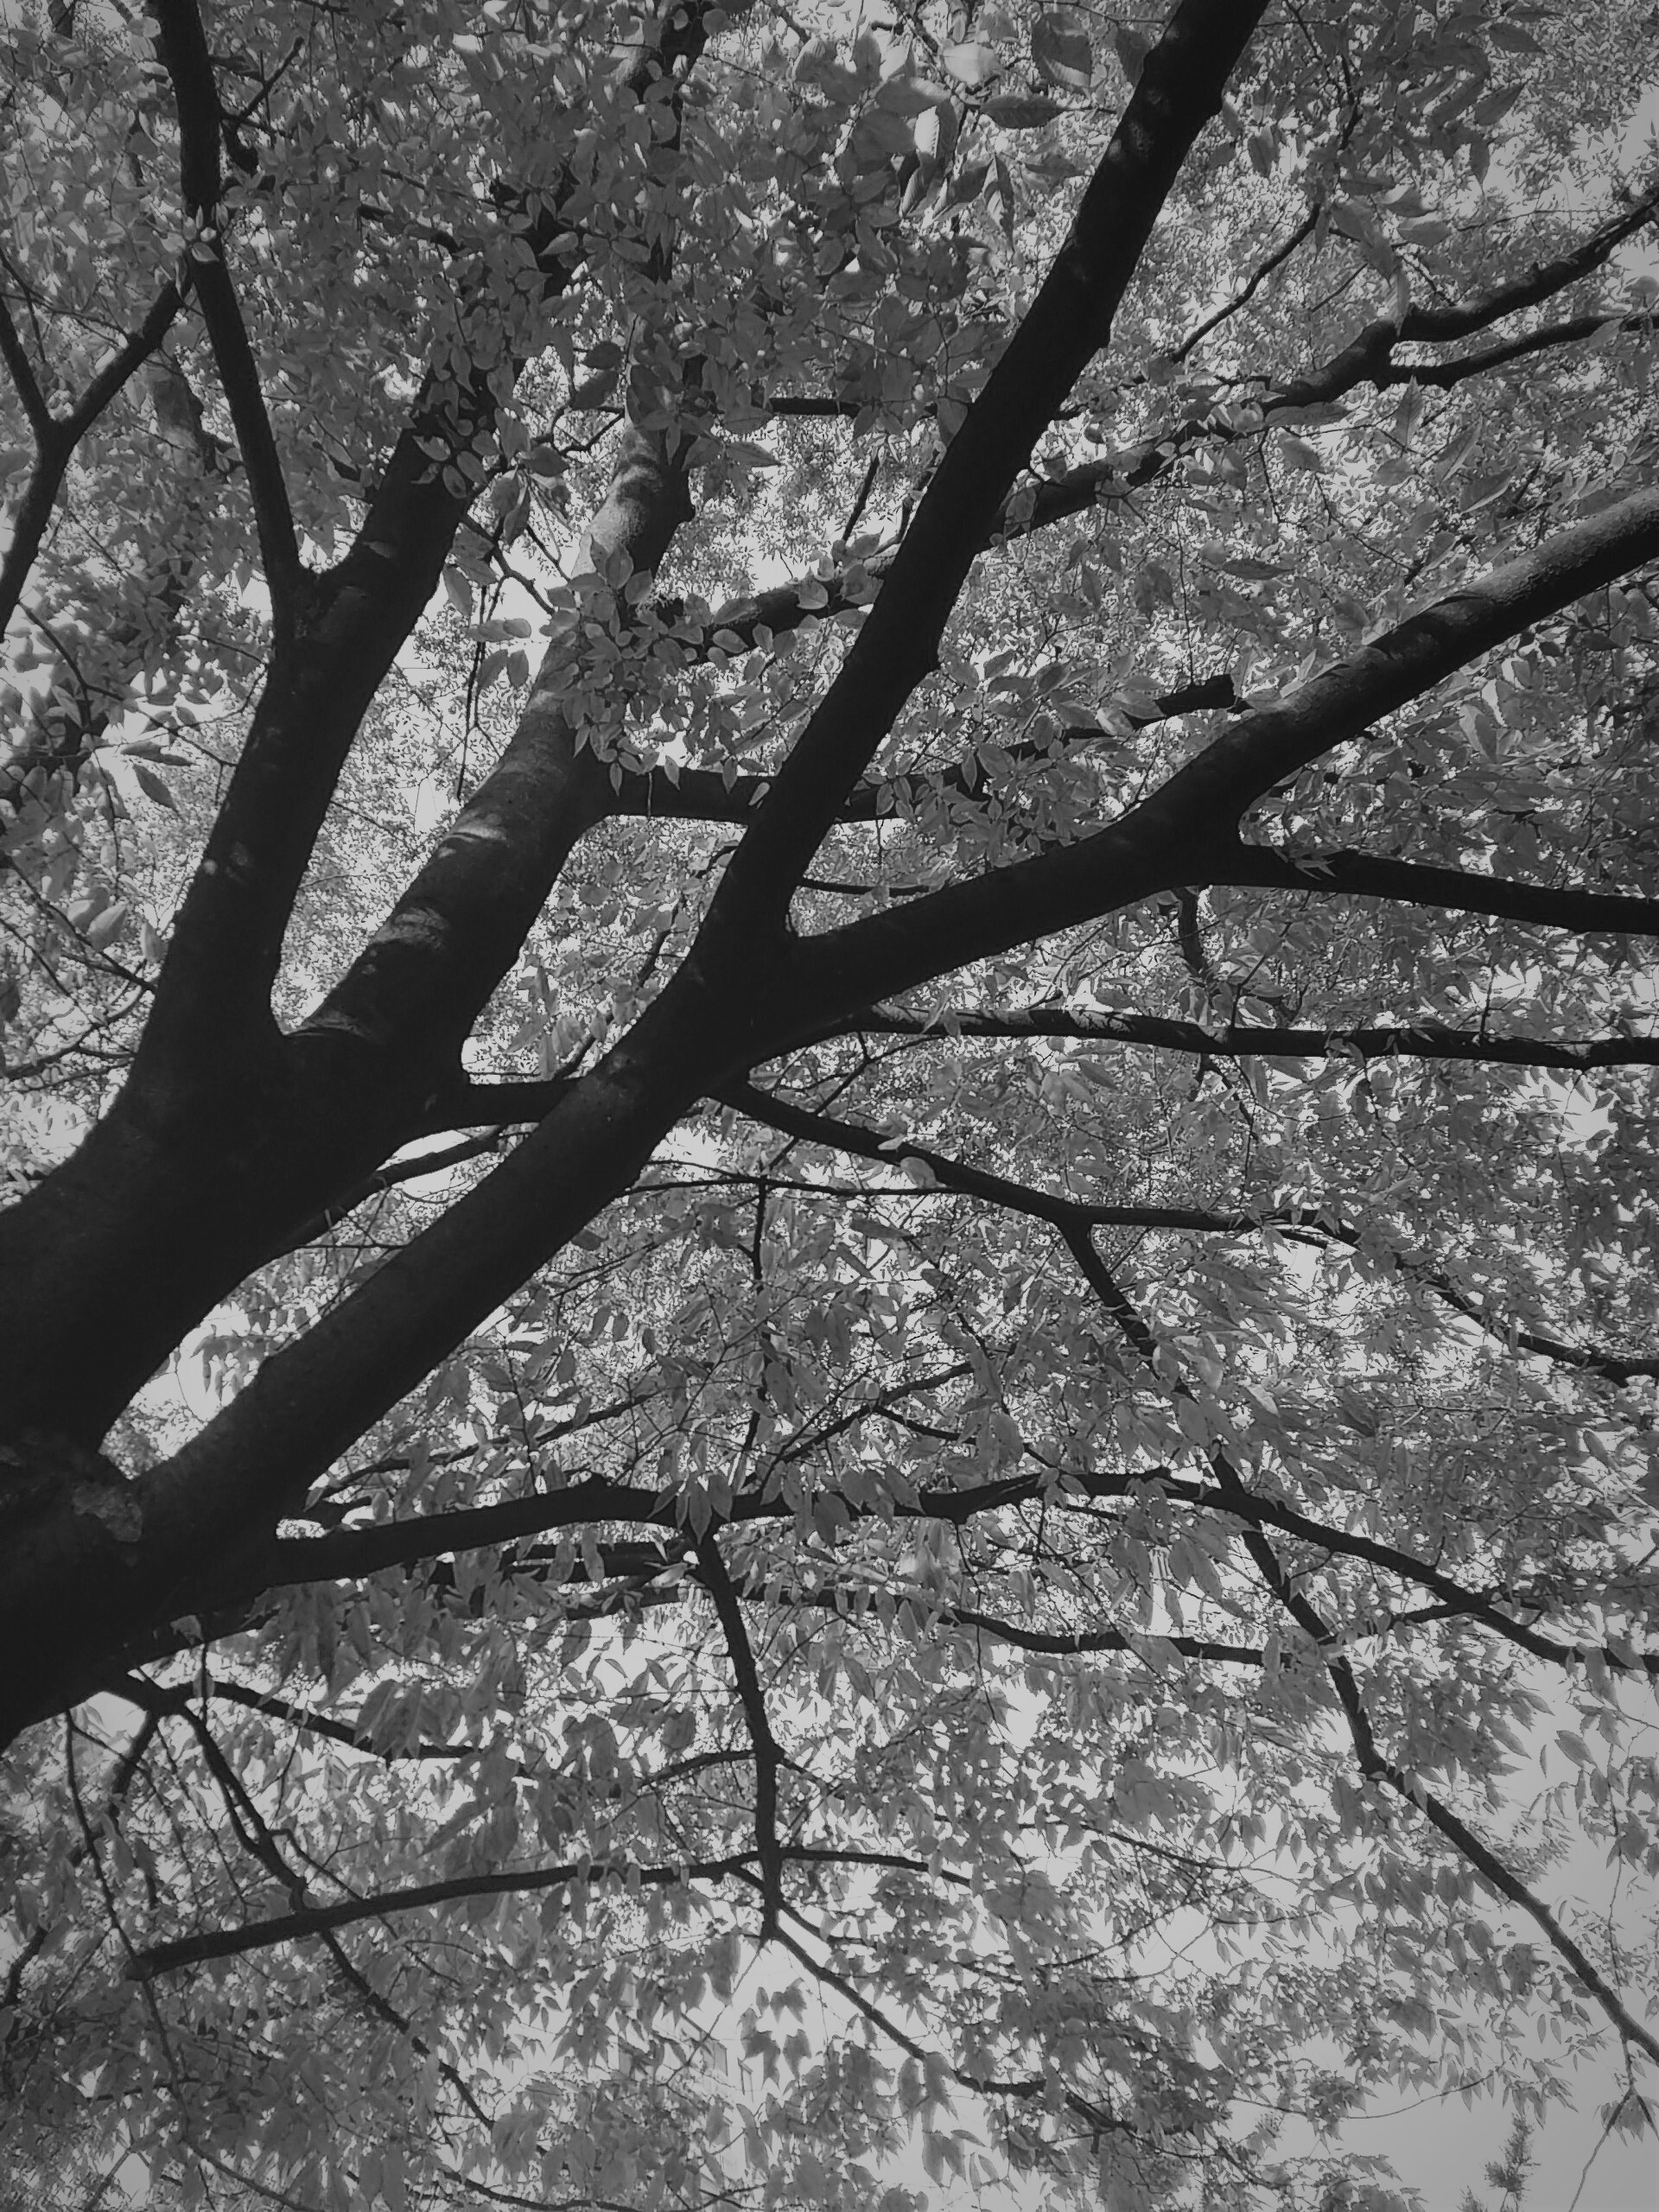
tree, nature, forest, branch, blossom, winter, black and white, plant, sunlight, leaf, flower, trunk, spring, monochrome, season, twig, woodland, monochrome photography, plant stem, woody plant